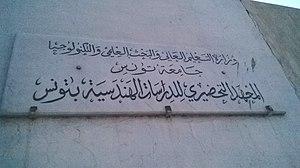
Montfleury , Sidi El Béchir , Tunis مونفلوري ، سيدي البشير ، تونس